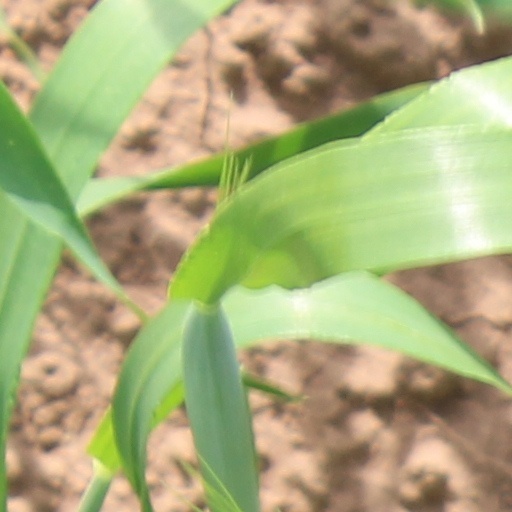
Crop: wheat